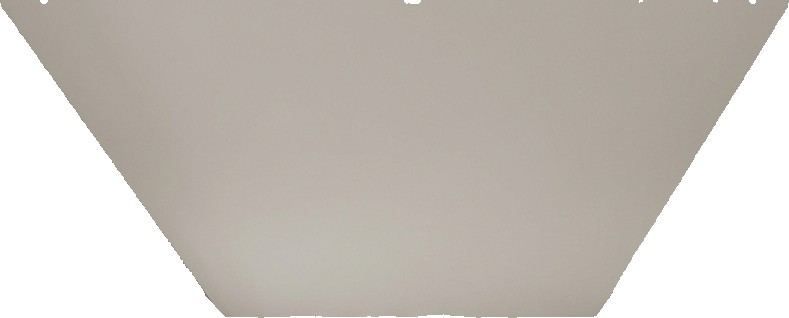
Surface category: ceiling